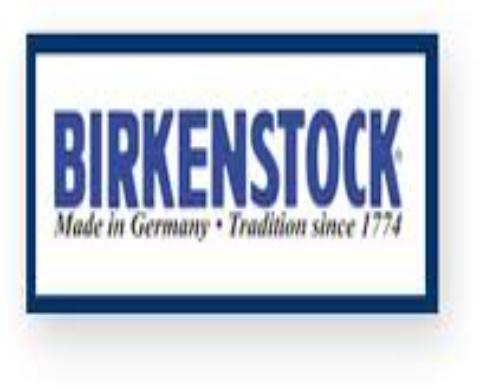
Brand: Birkenstock
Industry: Clothes